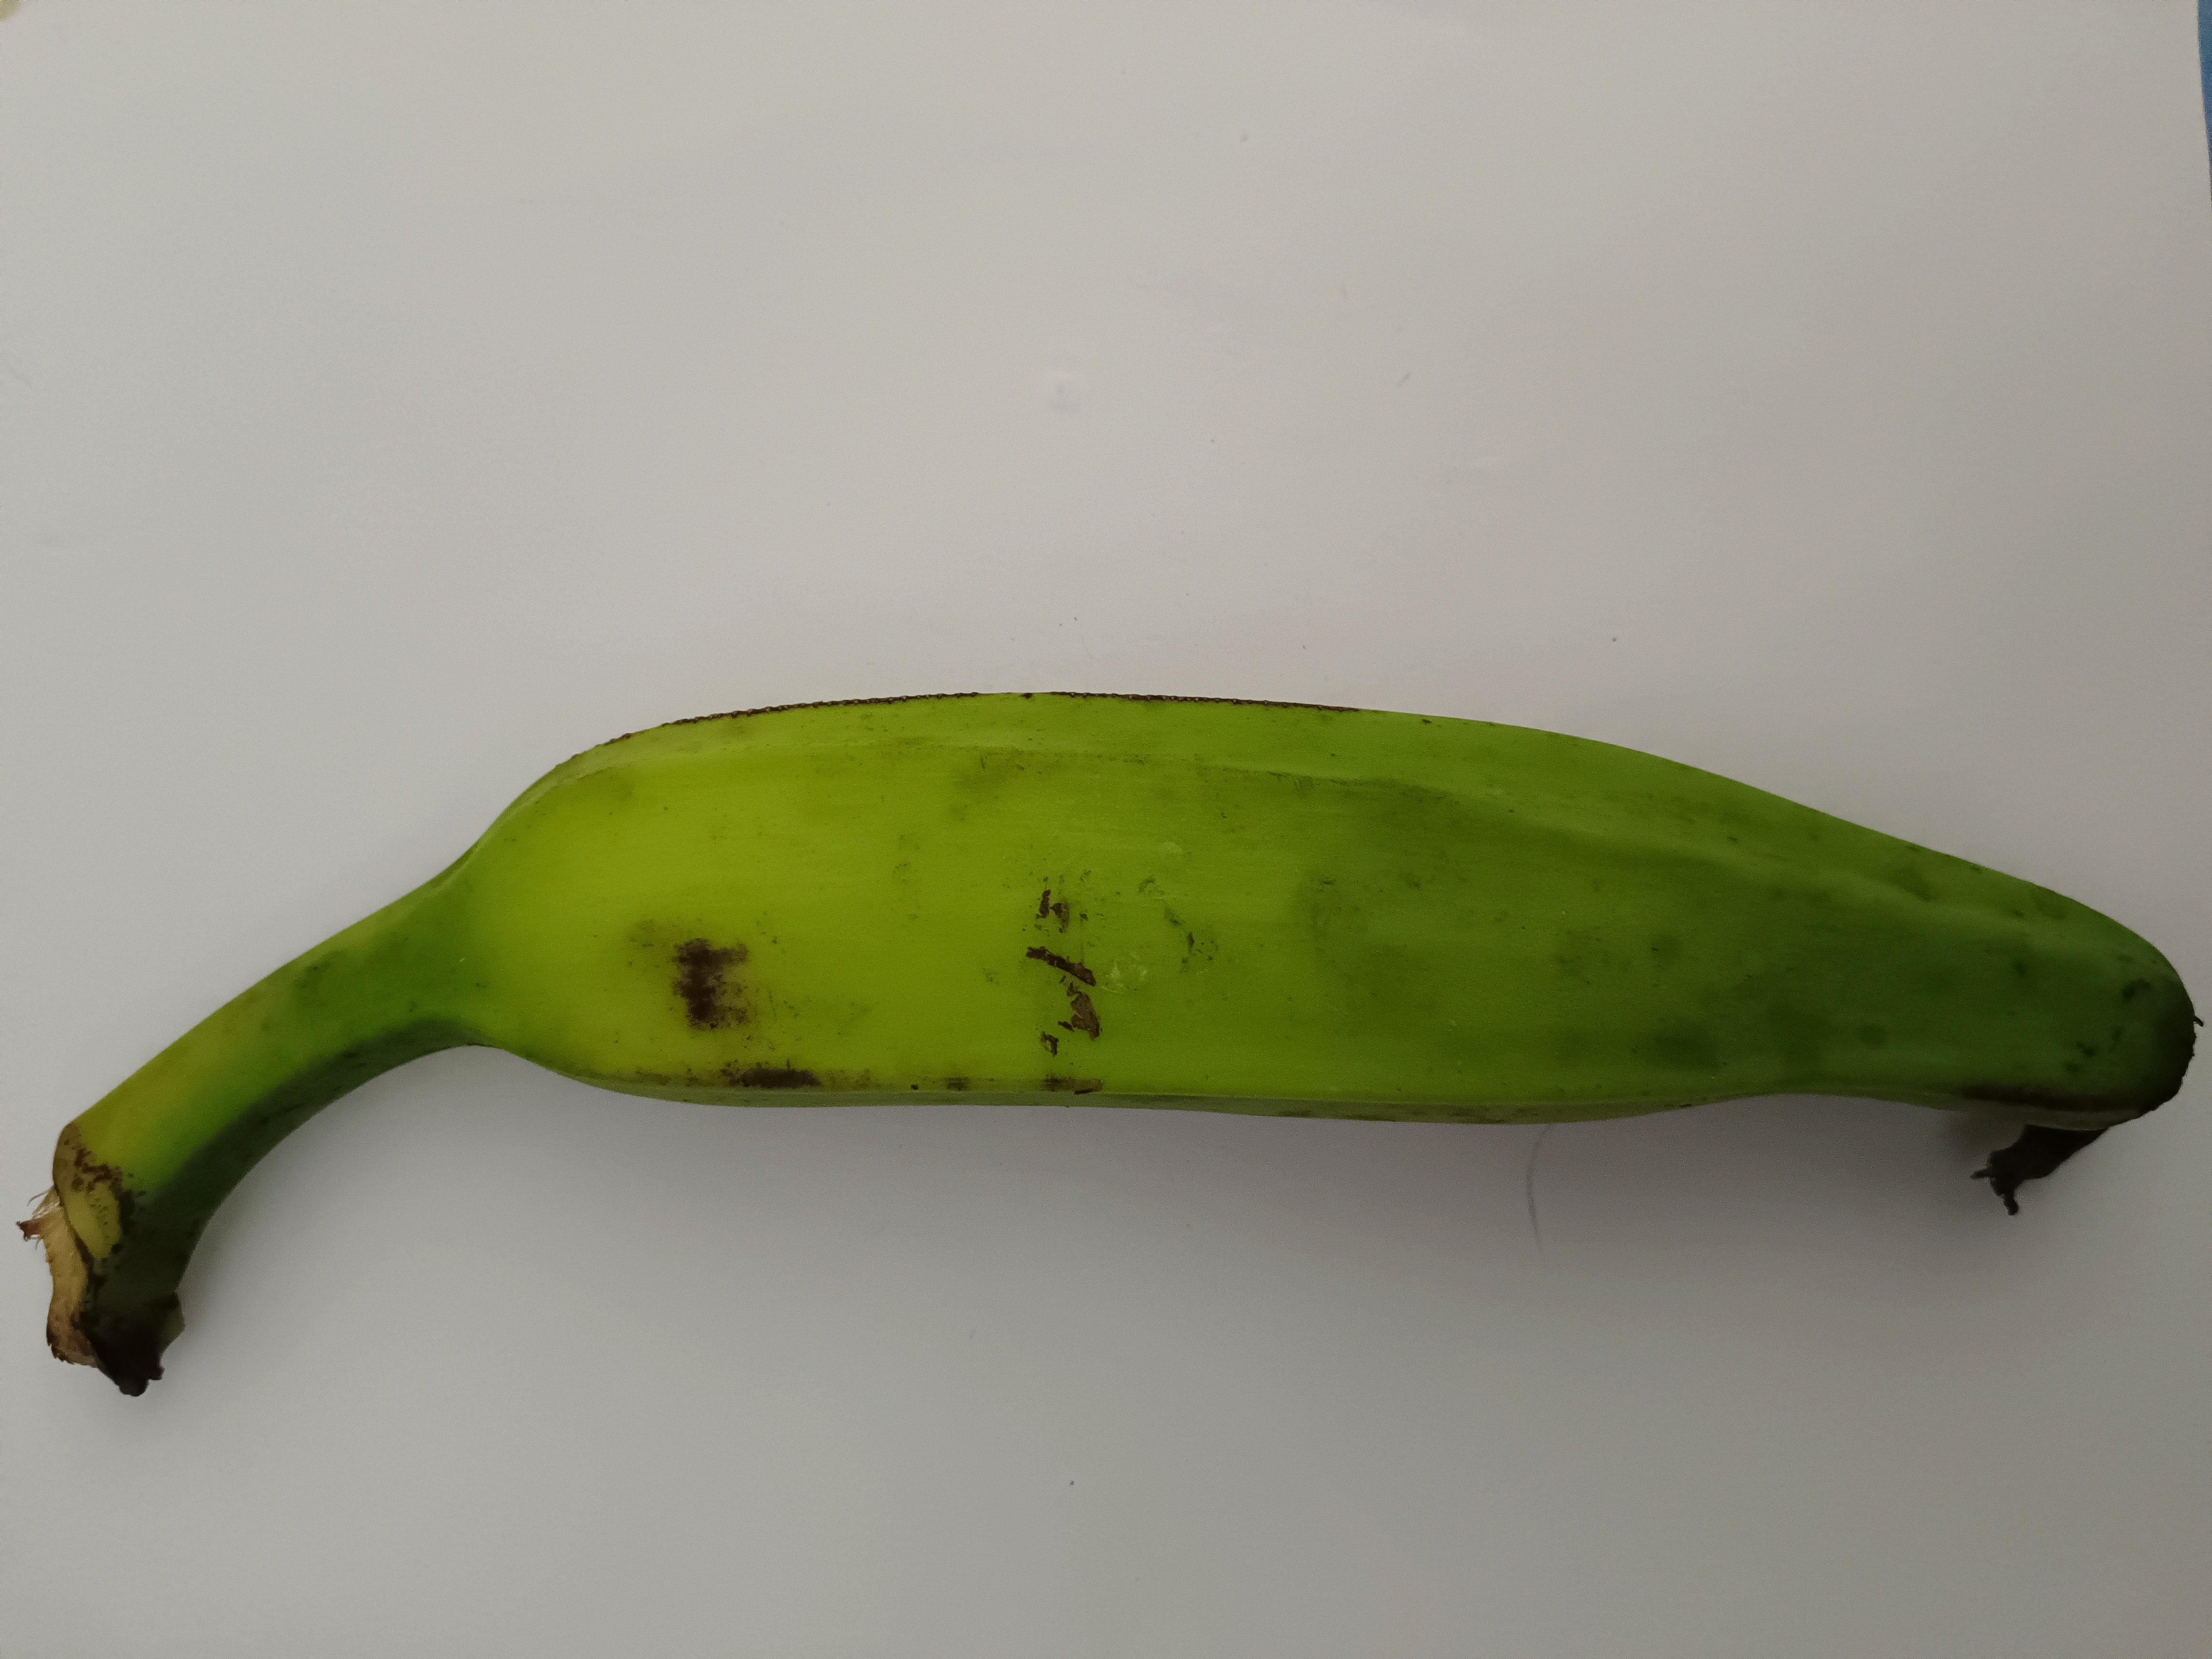
Banana variety: Anaji